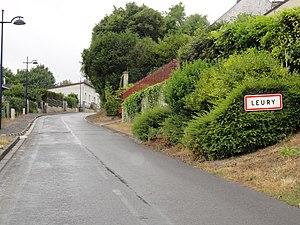
Leury est une commune française située dans le département de l'Aisne, en région Hauts-de-France.